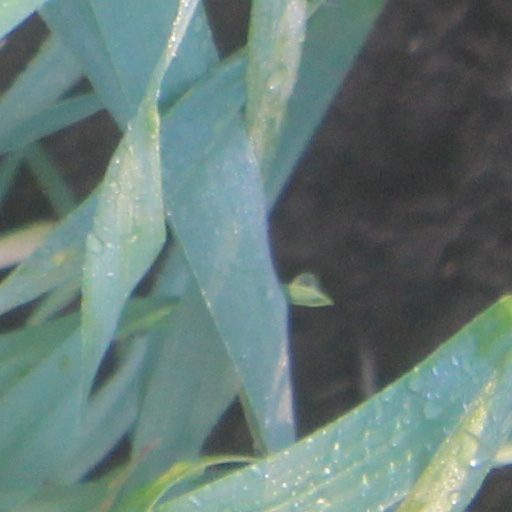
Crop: wheat